Geographical centre of Scotland

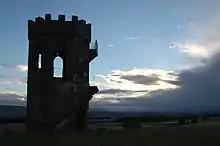
Gartincaber Tower - now destroyed

Some have also claimed Gartincaber Tower for the title. Even some Stirlingshire residents consider it ahead of Stirling Bridge.